The Silent Enemy (1958 film)

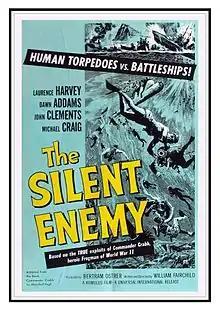
Original US release film poster by Reynold Brown

The Silent Enemy is a black and white 1958 British action film, directed by William Fairchild and starring Laurence Harvey, Dawn Addams, Michael Craig and John Clements. Based on Marshall Pugh's 1956 book "Commander Crabb", the film follows the publicity created by Lionel Crabb's mysterious disappearance and likely death during a Cold War incident 2 years earlier (April 1956).The film depicts events in Gibraltar harbour during the World War II Italian frogman and manned torpedo attacks, although the film's depiction of the events is highly fictionalised. It was the first Universal Pictures film in SuperScope.